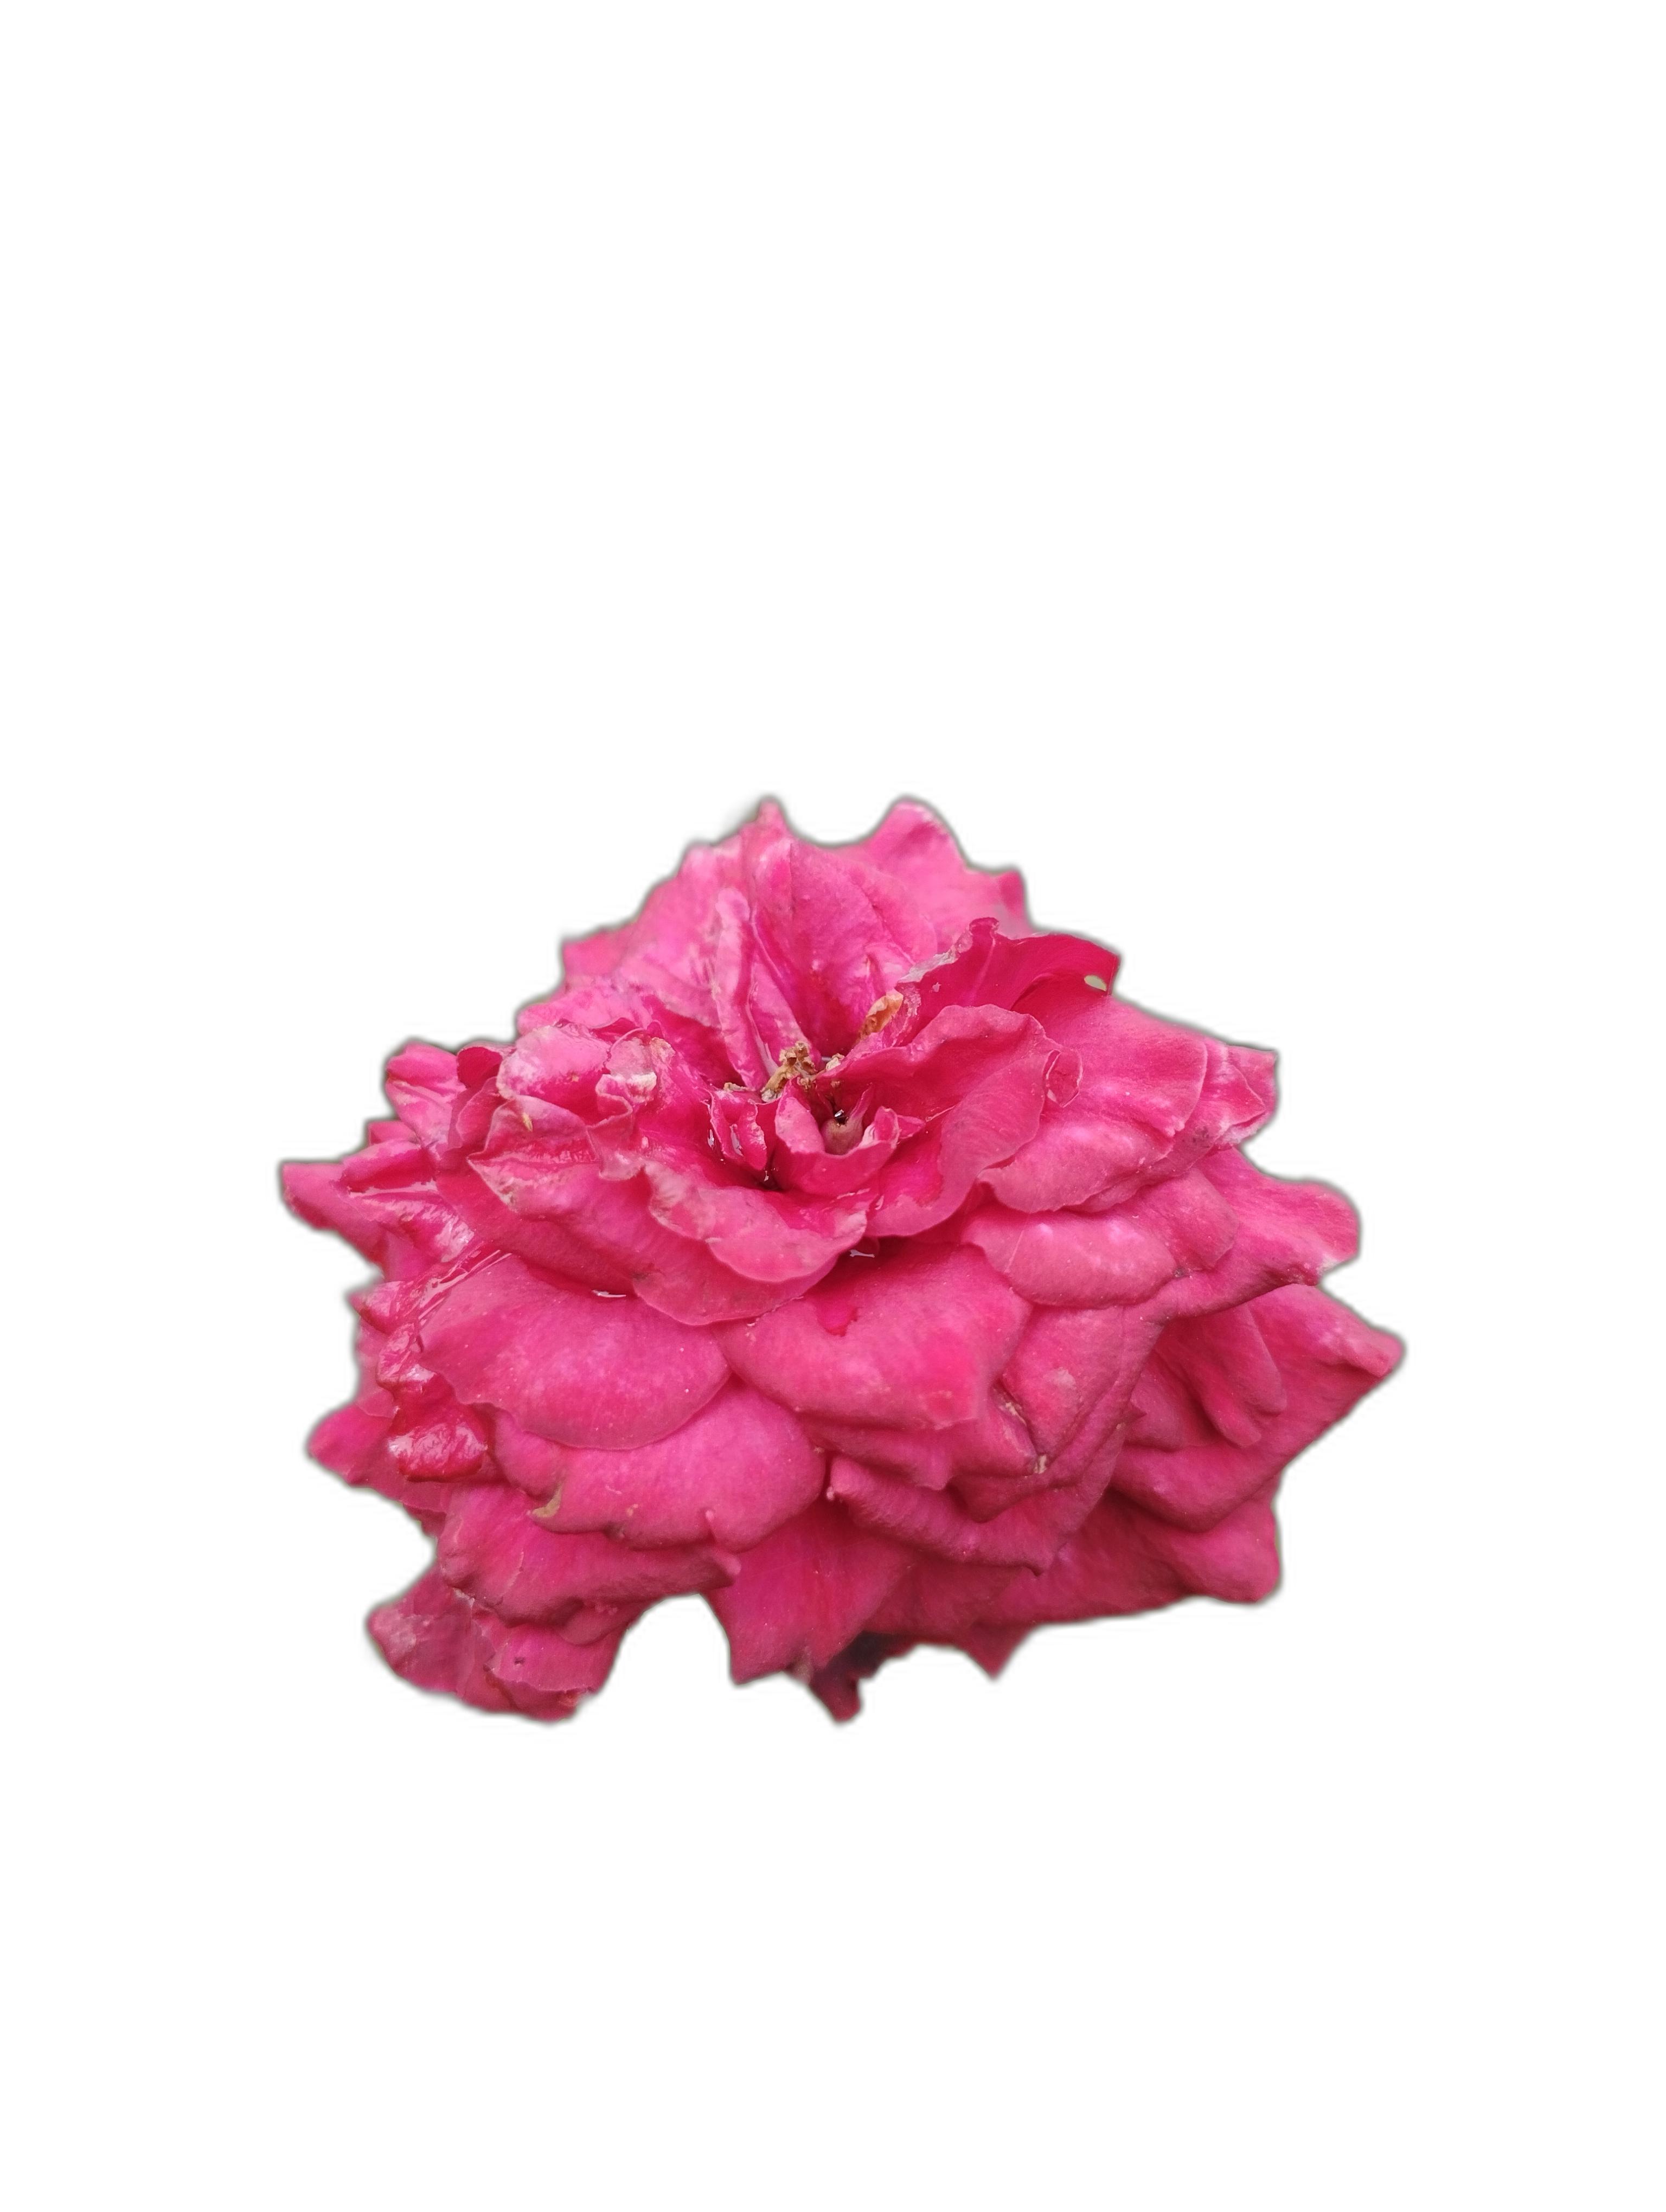
Label: Rose